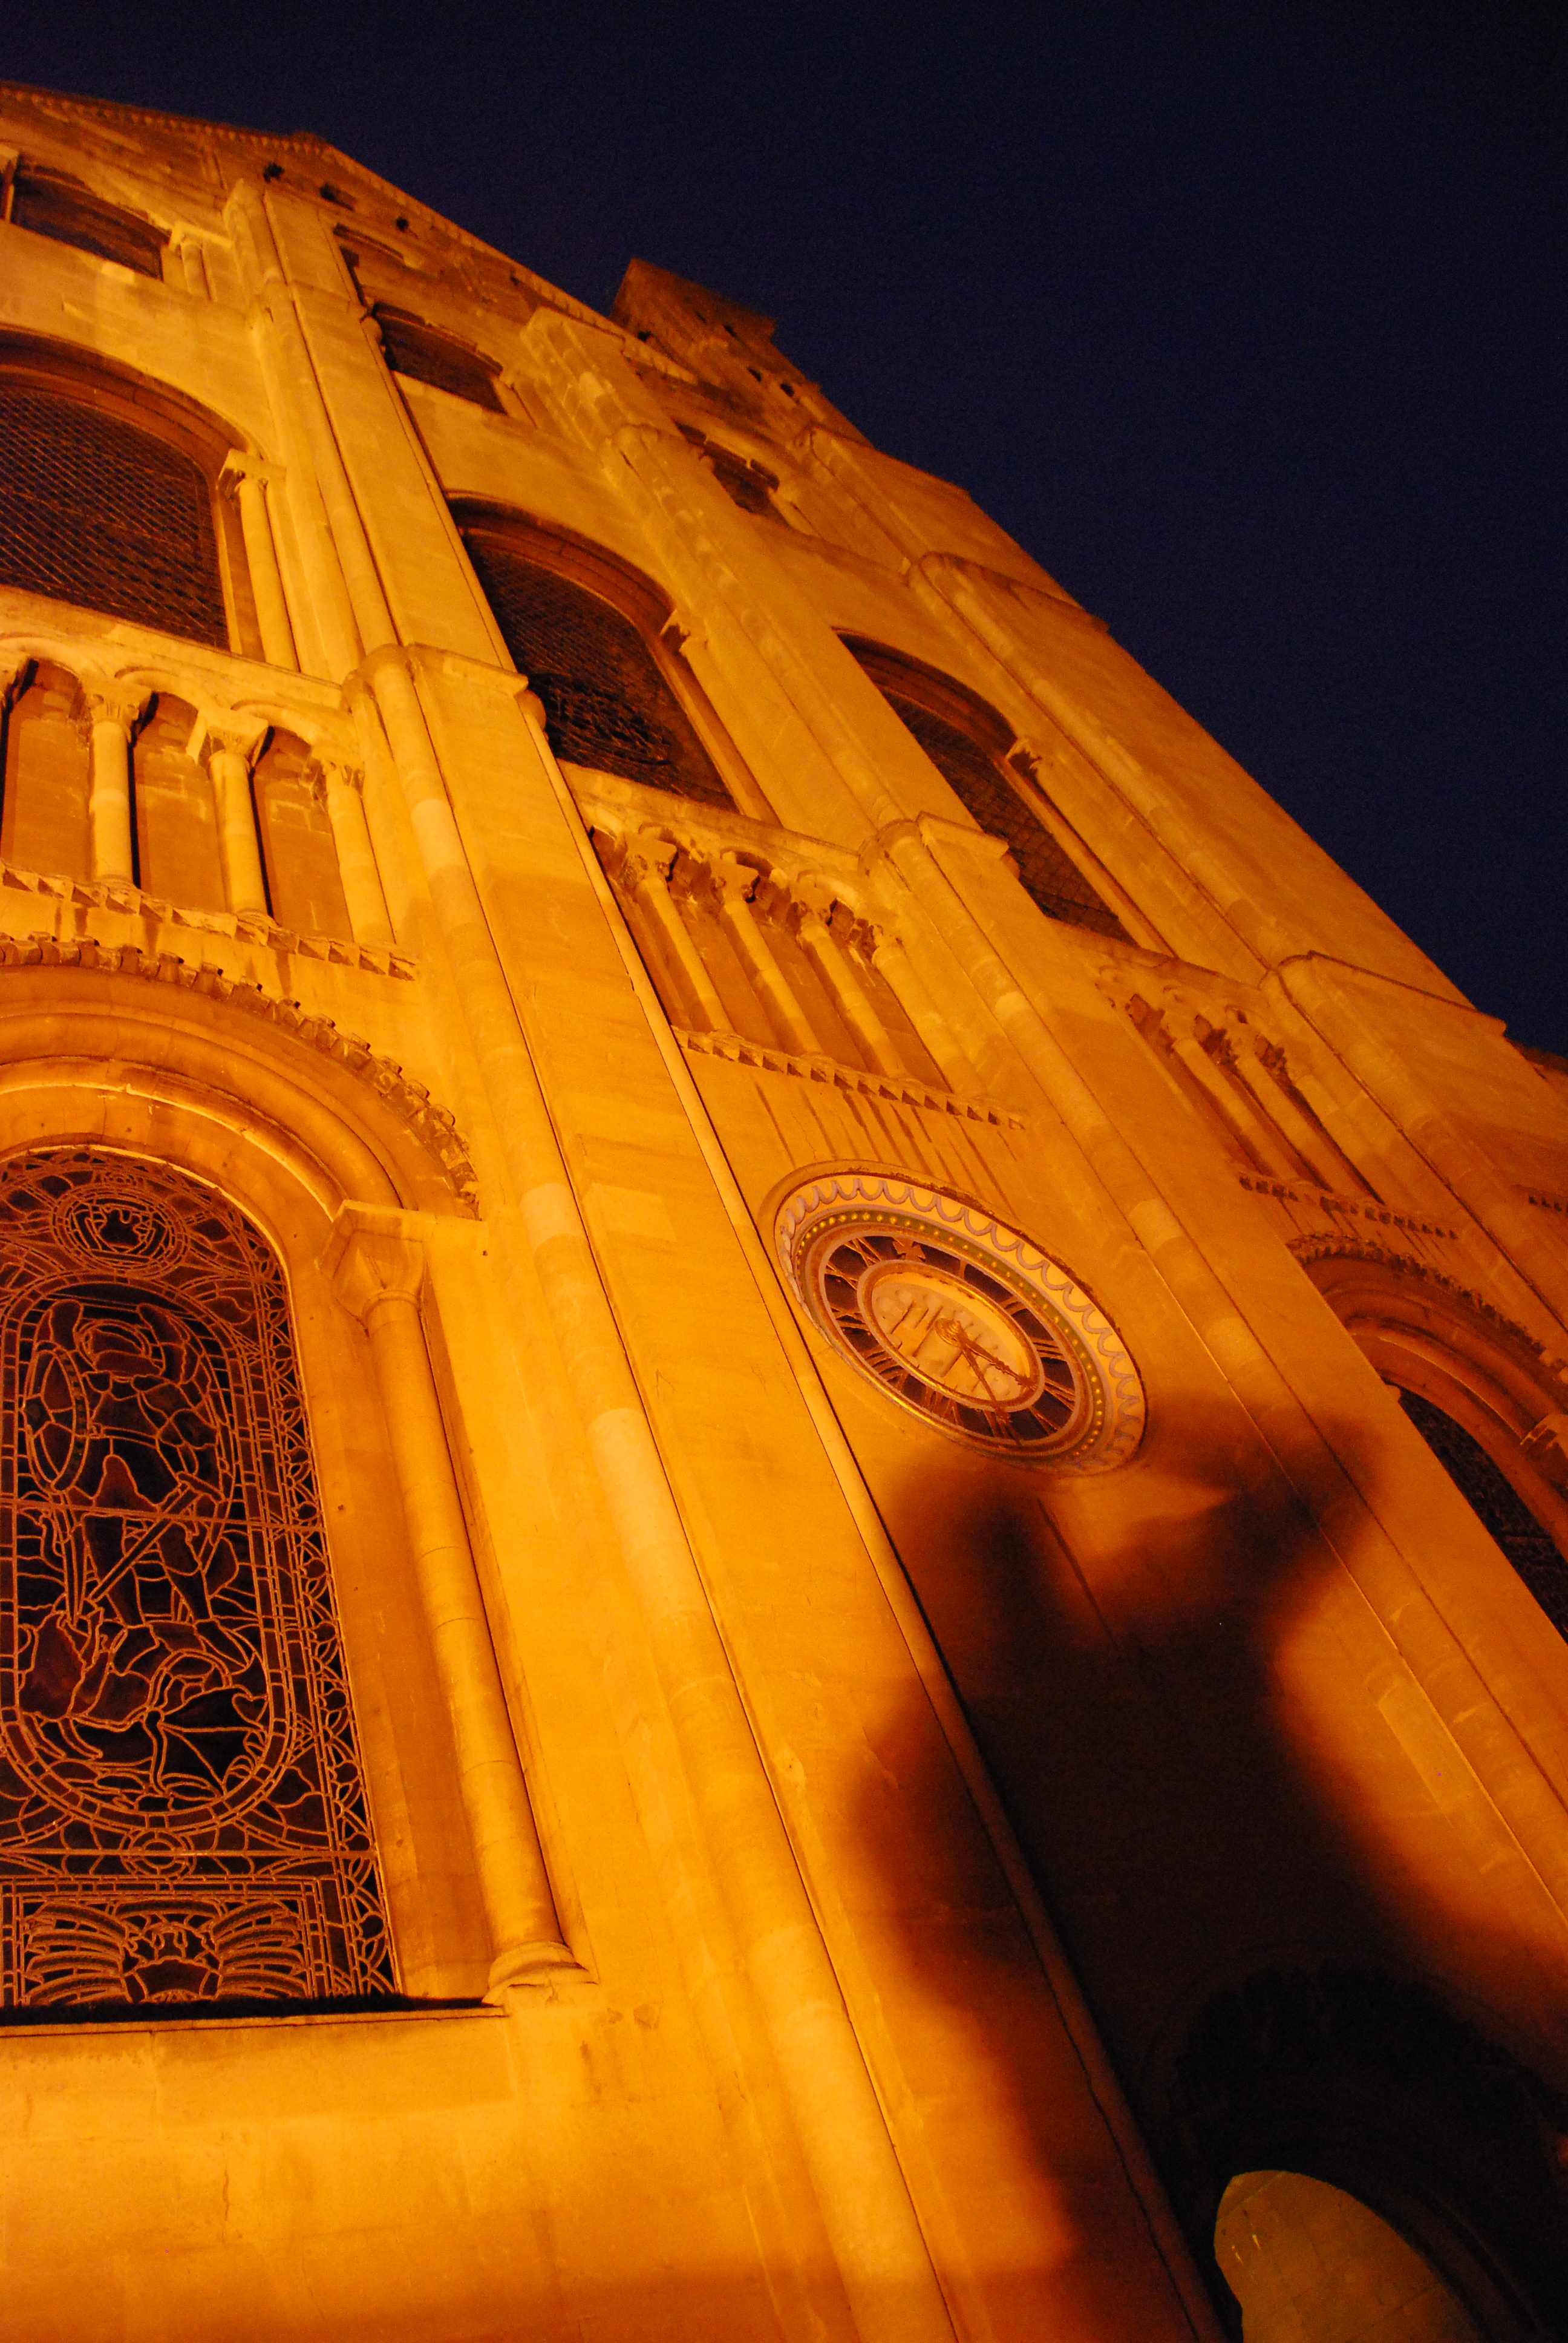
light, wood, night, color, shadow, yellow, free, me, temple, ghost, nude, carving, shape, norfolk, norwich, ancient history, string instrument, plucked string instruments